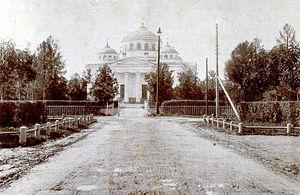
La cathédrale de Sophia ou Cathédrale de l'Ascension, est située dans la ville ancienne de Sophia, qui fait partie aujourd'hui de la ville de Pouchkine, anciennement Tsarskoïe Selo, à proximité de Saint-Pétersbourg. Elle fait partie des églises de l'ordre de l'empire russe et de l'Ordre de Saint-Vladimir. Elle est un parfait exemple du palladianisme en Russie qui intègre des éléments de l'architecture byzantine.